Artsakh Wine Fest

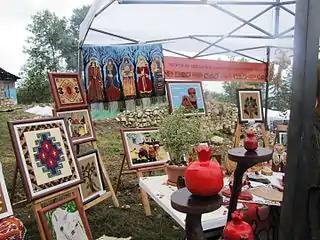
Exhibition of artworks at Artsakh Wine Fest

The festival was initiated by the Department of Tourism and Protection of Historical Places of the Ministry of Culture, Tourism and Youth Affairs of the Republic of Artsakh and was aimed to develop tourism in Artsakh. It was meant to restore Artsakh winemaking traditions. The festival provided a platform to the winemakers of Artsakh and Armenia giving them an opportunity to sell their products, exchange experience, promote their wine etc. The annual festival's program included grape stomping (a unique and ancient wine ritual), tasting of traditional Artsakh cuisine, exhibition of artworks, exhibition of ancient artefacts that belonged to the Melik Egan's Palace, as well as an exhibition and sale of local wine, where one could find products from 5 different regions of Artsakh and Armenia. Traditionally, the festival was accompanied by Armenian national singing and dancing. The festival evolved into a national holiday, year by year.